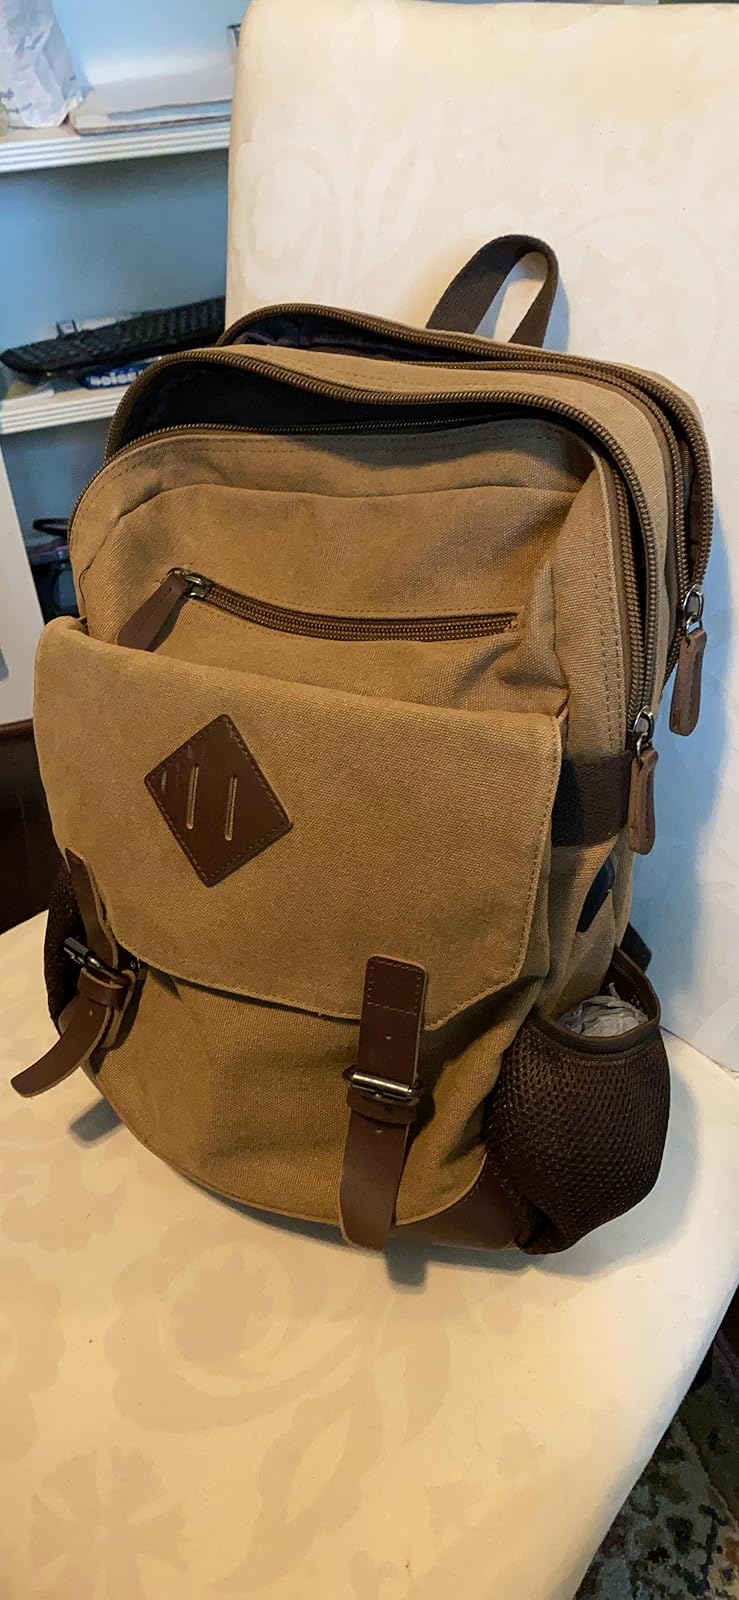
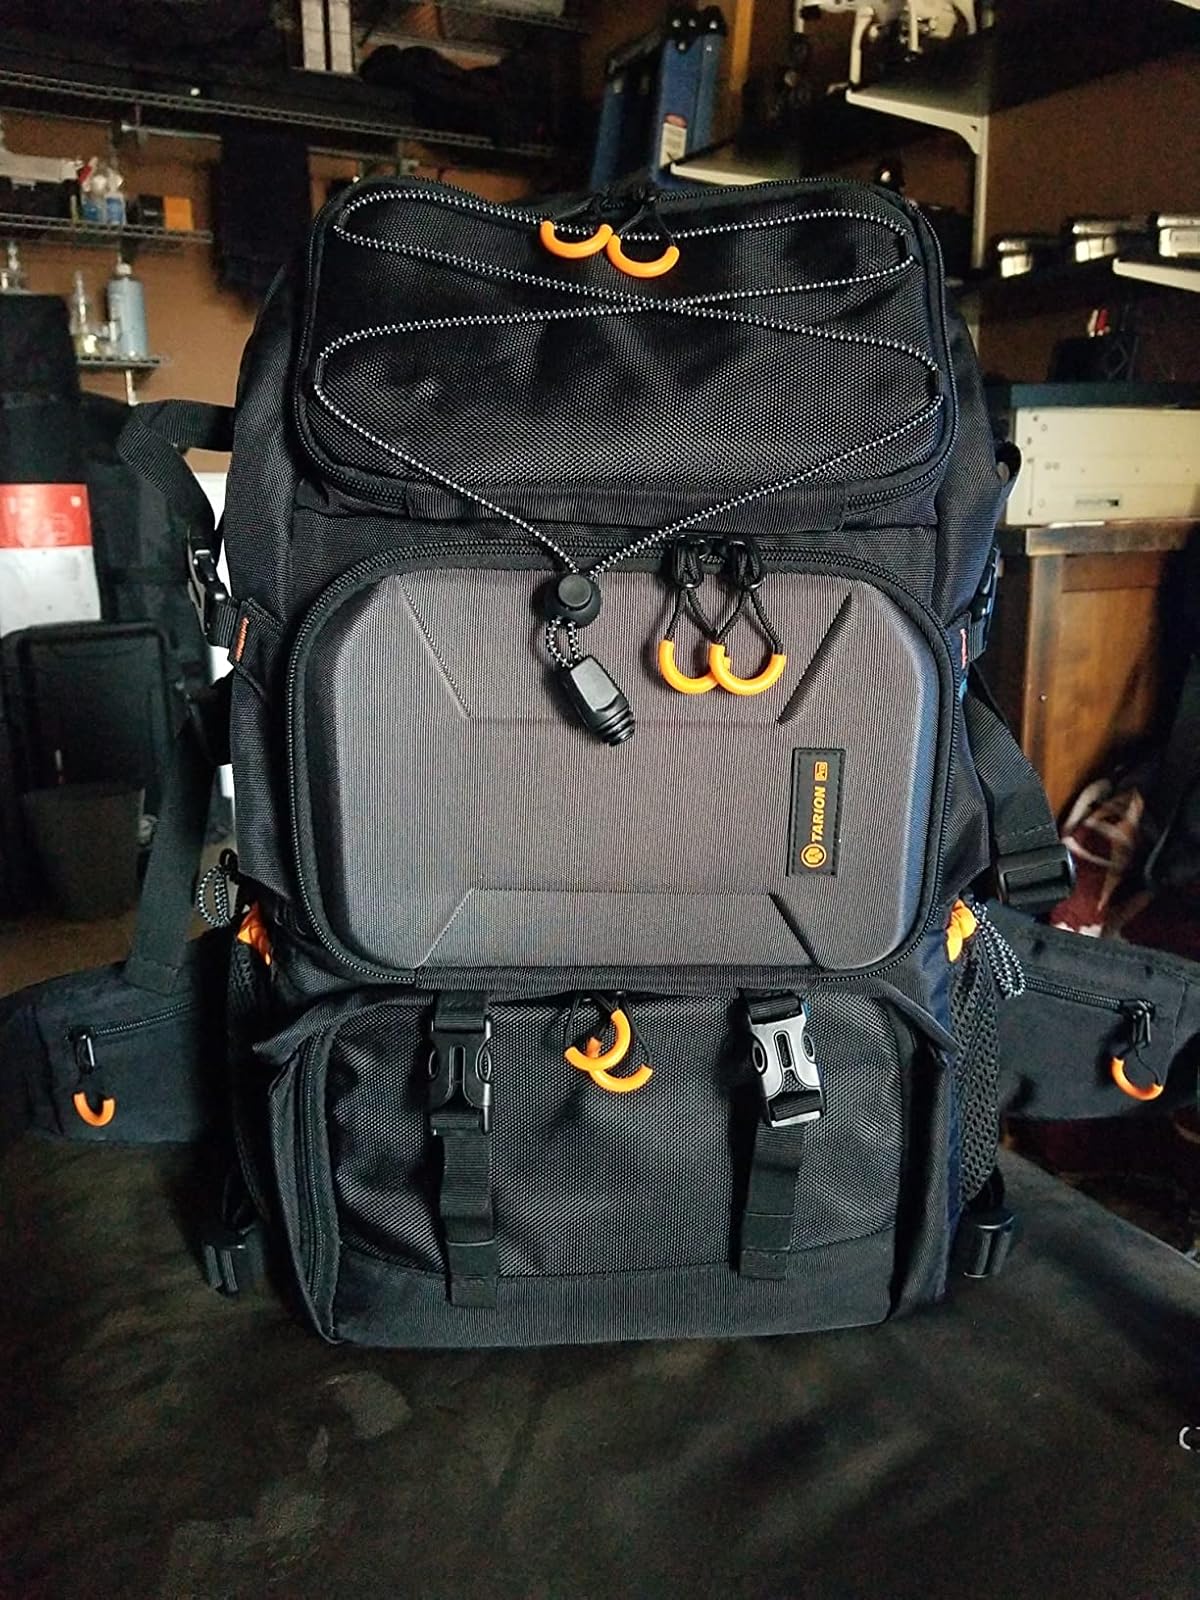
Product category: bag
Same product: no